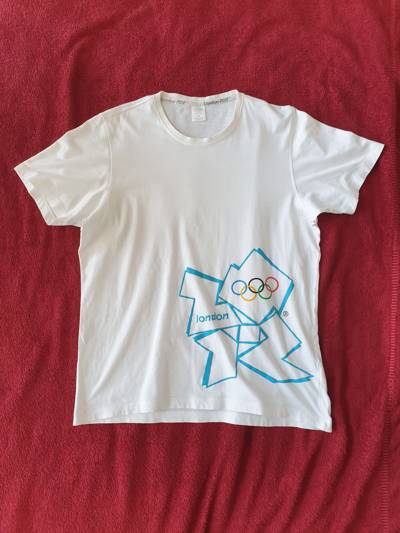
Waste category: clothes